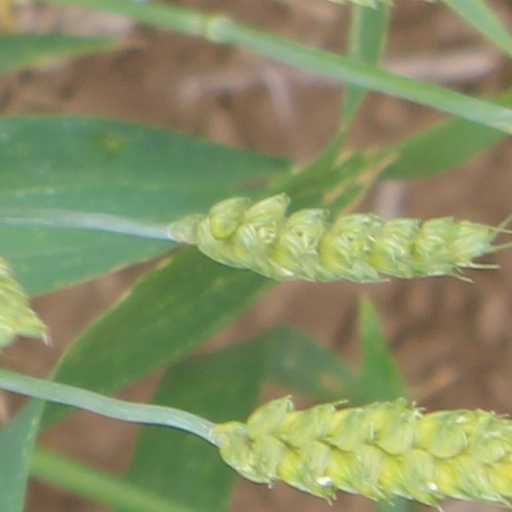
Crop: wheat